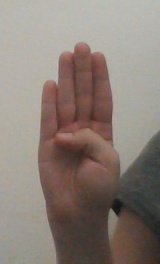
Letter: kaaf